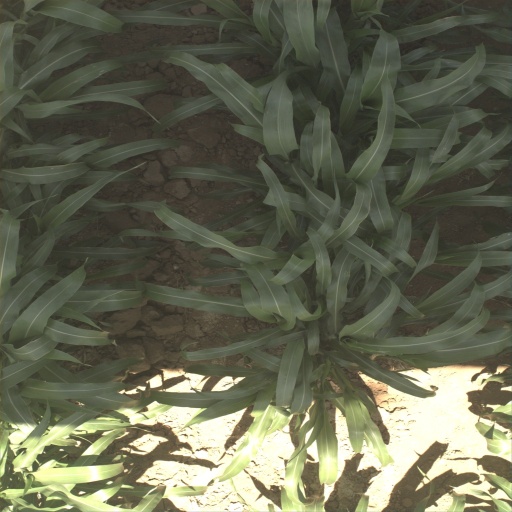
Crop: sorghum